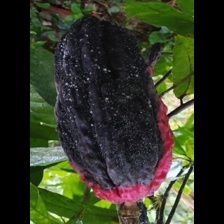
Label: phytophthora